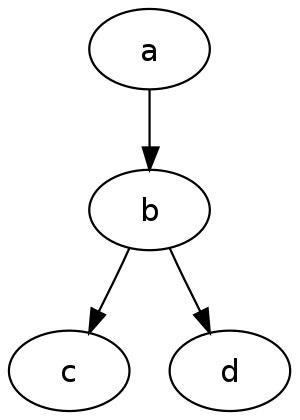
Le langage DOT est un langage de description de graphe dans un format texte. Il fait partie de l'ensemble d'outils open source Graphviz créés par les laboratoires de recherche d'AT&T.
Un graphe non orienté est un couple où :